Siege of Diu (1538)

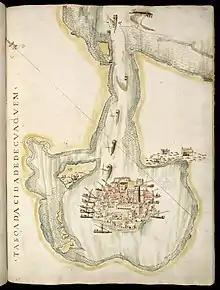
Portuguese attack on Suakin in 1541.

The Pasha however, intended on departing on 5 November, but was unable due to unfavourable weather. That night, two small galleys reached Diu with reinforcements and supplies, firing their guns and signal rockets. The following morning, a fleet of 24 small galleys was sighted and believing it to be the vanguard of the governor's rescue fleet, the Pasha hurriedly departed, leaving 1,200 dead and 500 wounded behind. Khadjar Safar then set fire to his encampment and abandoned the island with his forces shortly after. In reality, it was just a forward fleet under the command of António da Silva Meneses and Dom Luís de Ataíde, dispatched from Goa with reinforcements, supplies, and news that the governor would depart soon to their aid. Although they took no part in the fighting, the small force was triumphantly received within the ruined fortress by its last survivors. The Portuguese were by then critically low on gunpowder and supplies and with less than 40 valid men; in the final stages of the siege, the Portuguese record that even the women assisted in its defence. Catarina Lopes and Isabel Madeira are examples of two female captains who actively participated during the siege, they led a squad of female soldiers.